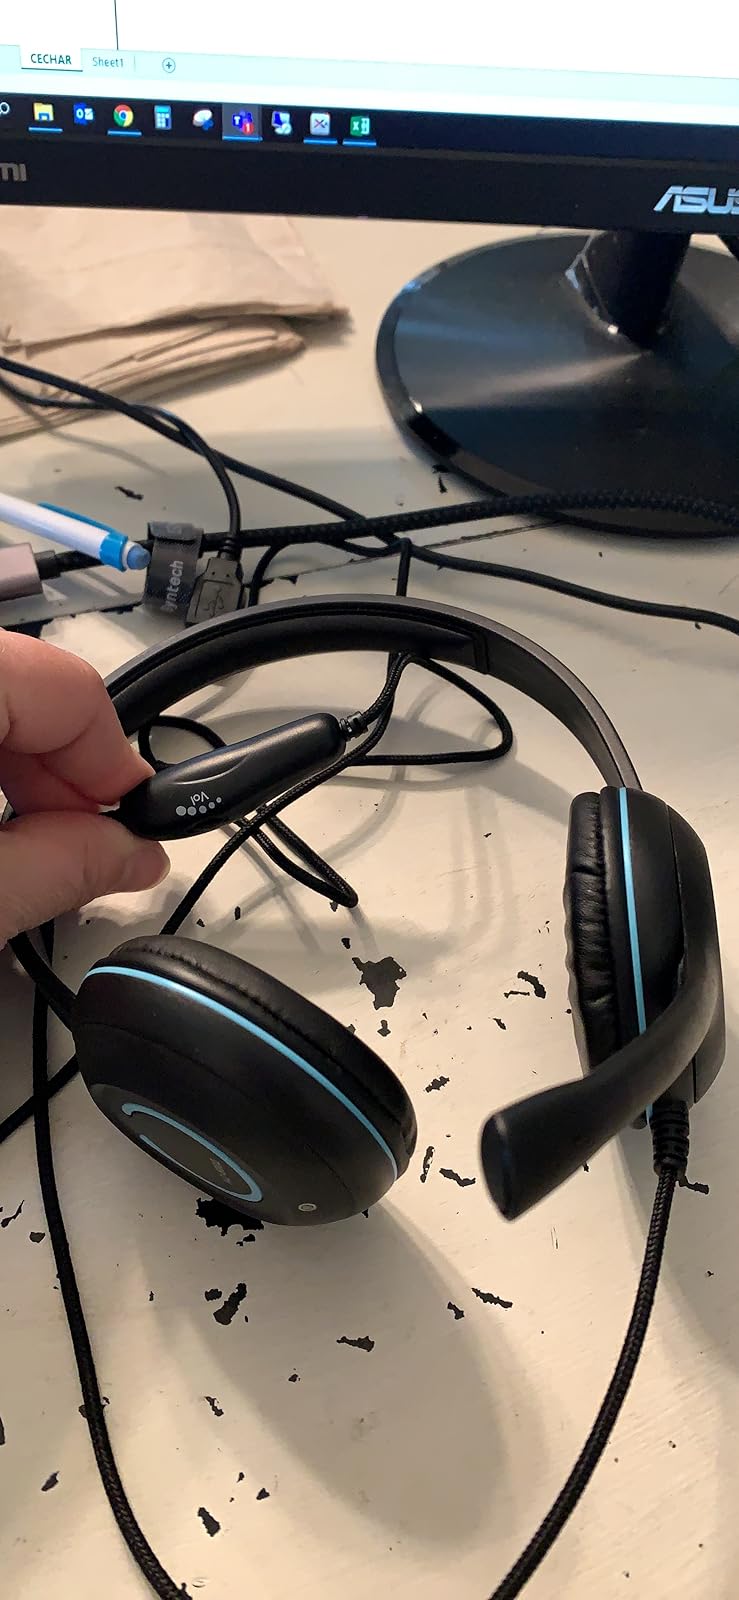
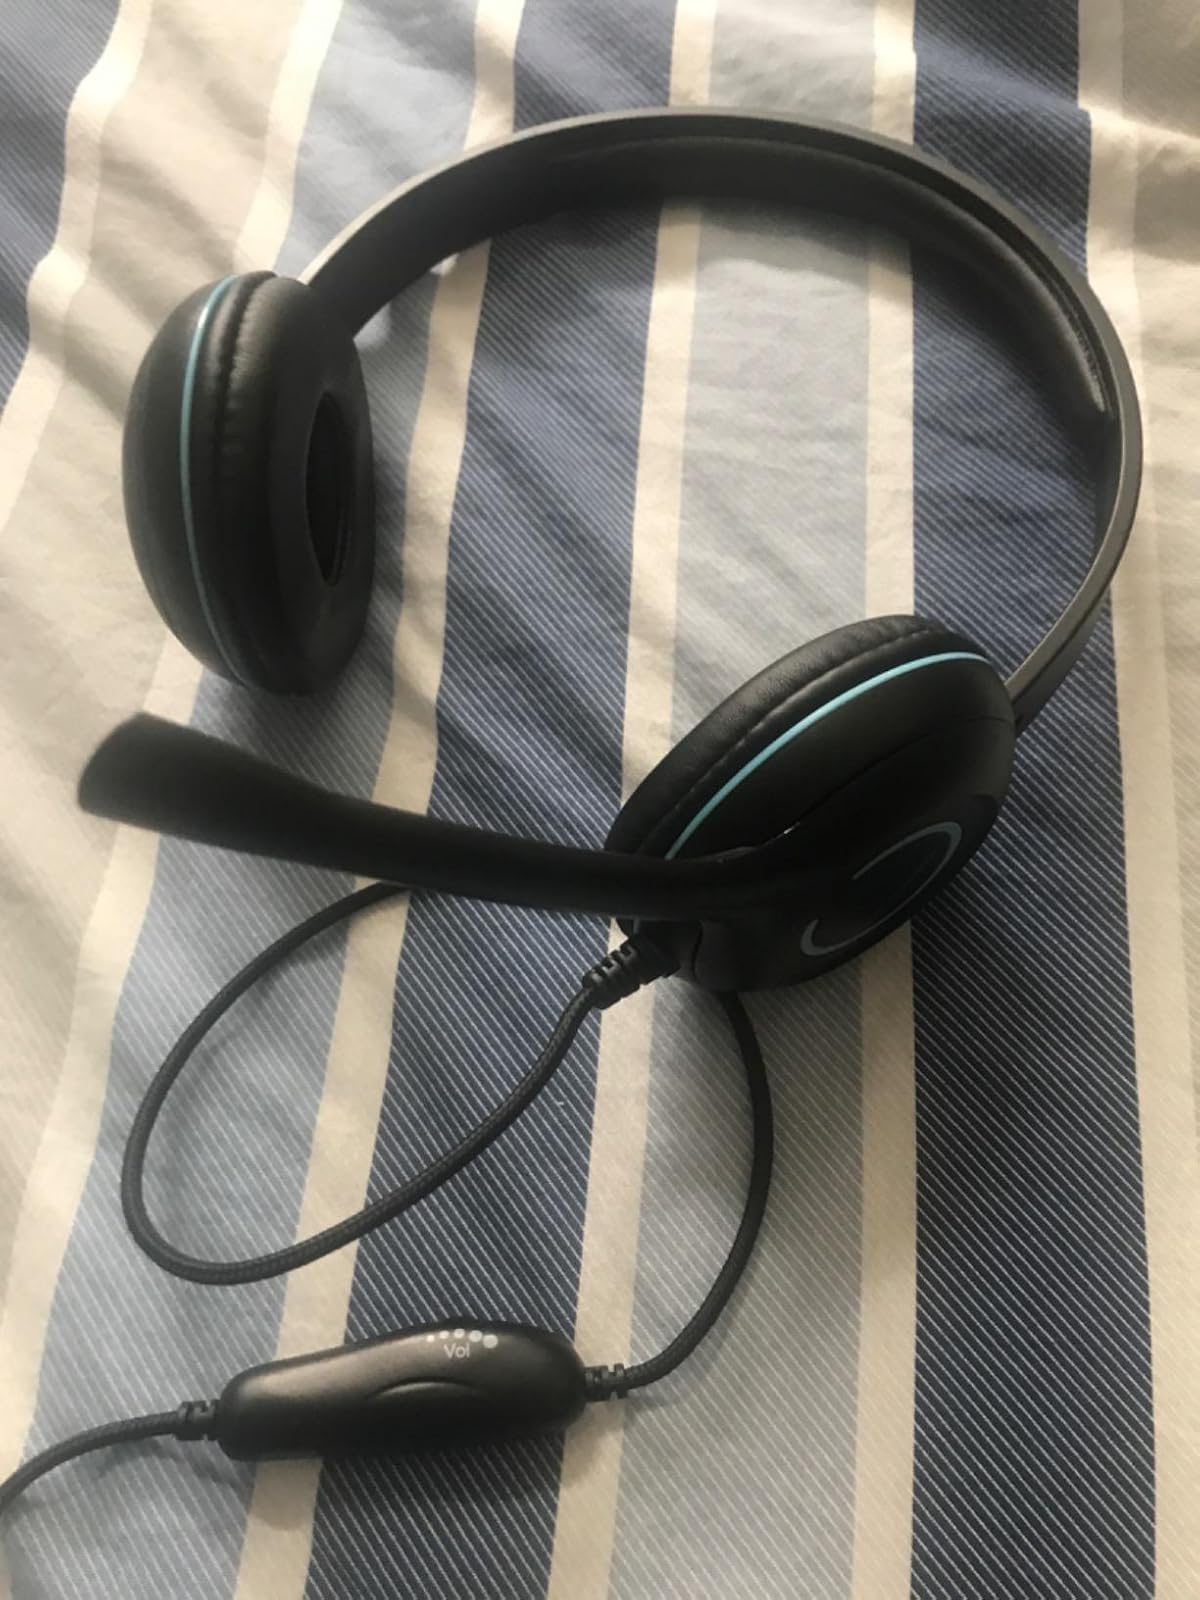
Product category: headphones
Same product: yes